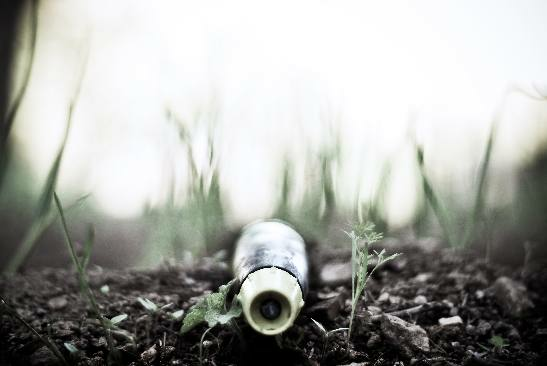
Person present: No